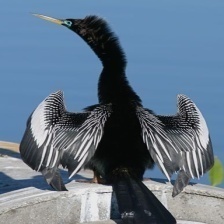
Species: ANHINGA
Scientific name: ANHINGA ANHINGA